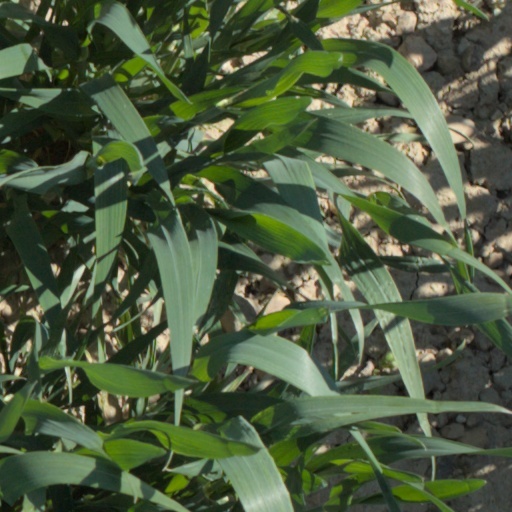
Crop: wheat